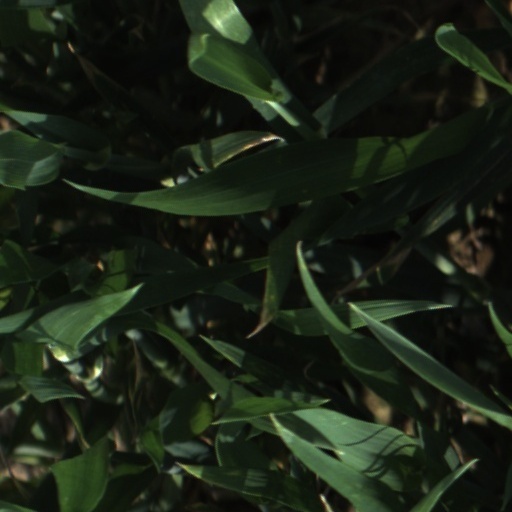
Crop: wheat